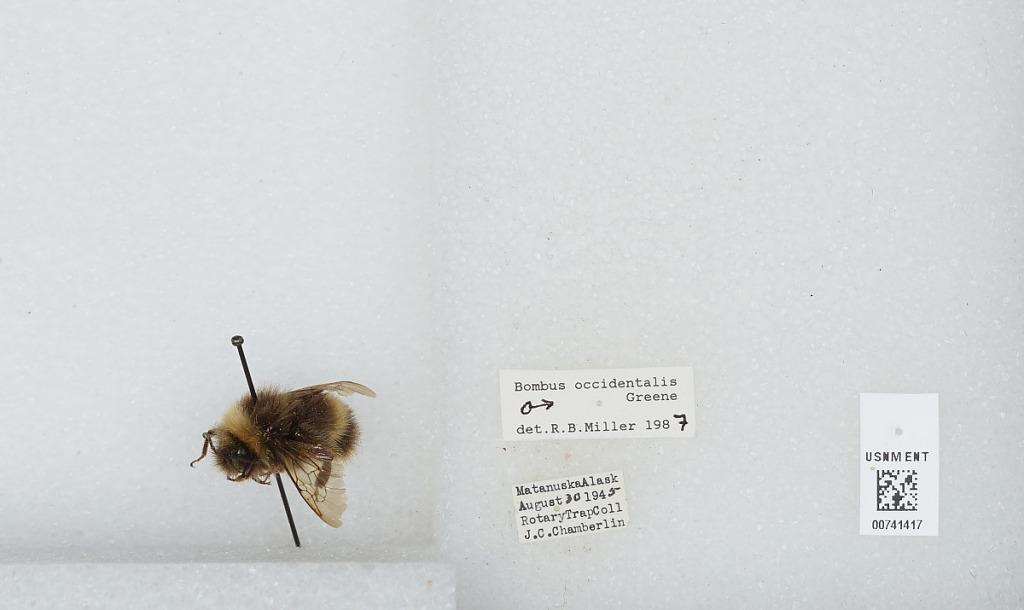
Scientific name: Bombus (Bombus) occidentalis Greene
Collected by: J. Chamberlin
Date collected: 1945-8-30
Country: United States
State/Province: Alaska
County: Matanuska-Susitna
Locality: Matanuska
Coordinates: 61.38, -150.25
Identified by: Miller, R. B.